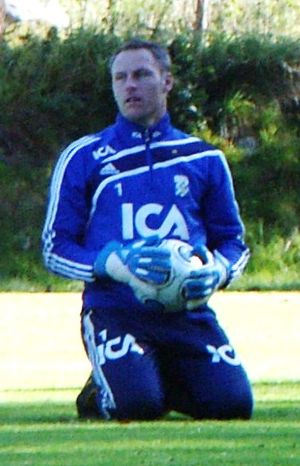
Kim Christensen (fodboldspiller, født 1979)
Christensen hos Göteborg i 2009
Kim Christensen er en tidligere dansk fodboldspiller og målmandstræner i F.C. København.